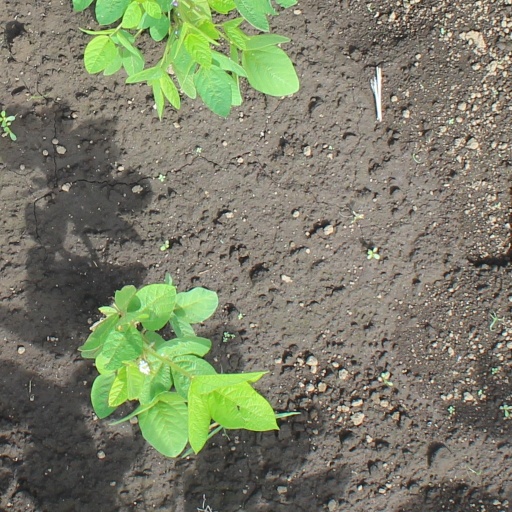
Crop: soybean